Archips cerasivorana

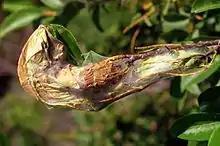

From the first instar, the caterpillars will aggregate and build large tent structures. These caterpillars are one of the few in the family Tortricidae that exhibit social behavior.